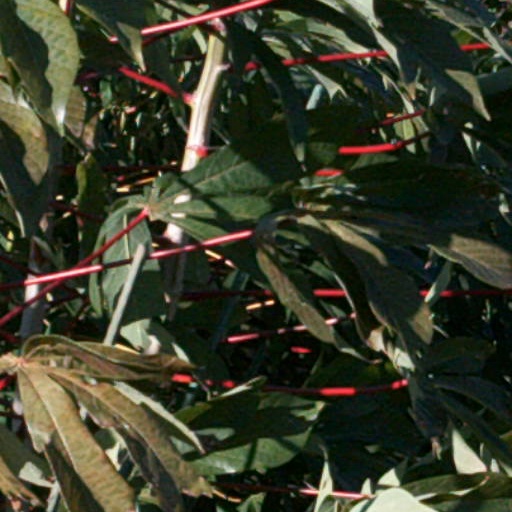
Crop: cassava